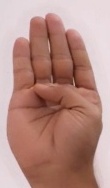
ASL sign: B